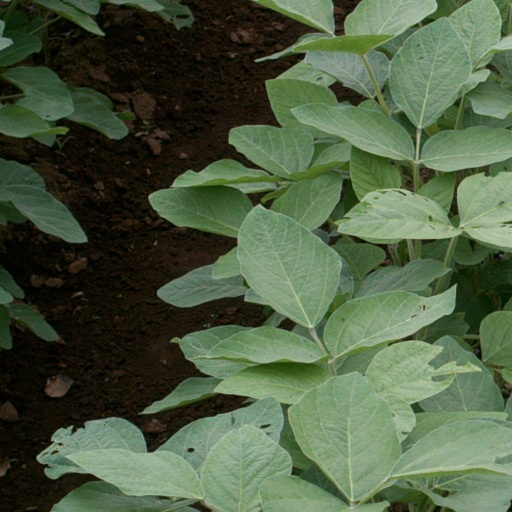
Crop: soybean